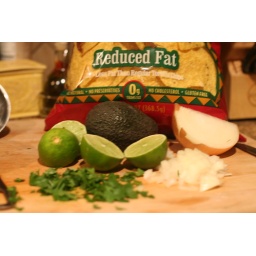
This goes in a big bowl of chicken soup.